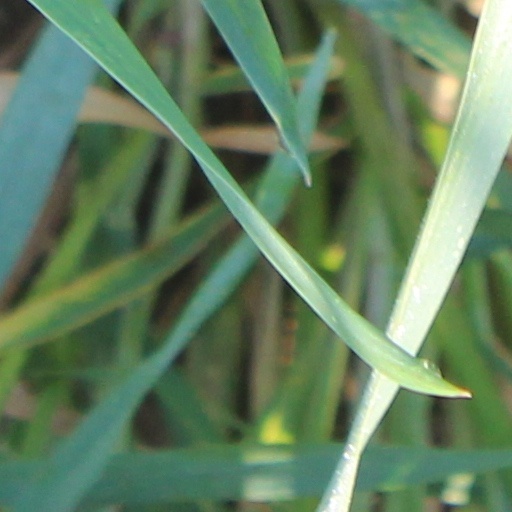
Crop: wheat